Scopes trial

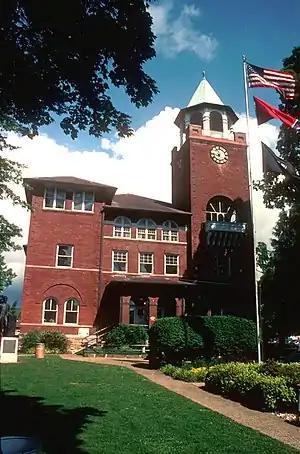
The Rhea County Courthouse, the site of the Scopes trial, is a National Historic Landmark.

Jerome Lawrence and Robert Edwin Lee's 1955 play "Inherit the Wind" fictionalizes the Scopes trial as a means of discussing the then-contemporary McCarthy trials. It portrays Darrow and Bryan as characters who are named Henry Drummond and Matthew Harrison Brady, respectively. In a note at the opening of the play, the playwrights state that it is not meant to be a historical account, and there are numerous instances where events were substantially altered or invented. Despite the disclaimer in the play's preface that the trial was its "genesis" but it is "not history", the play has largely been accepted as history by much of the public. (Lawrence and Lee later said that it was written in response to McCarthyism and was chiefly about intellectual freedom.)